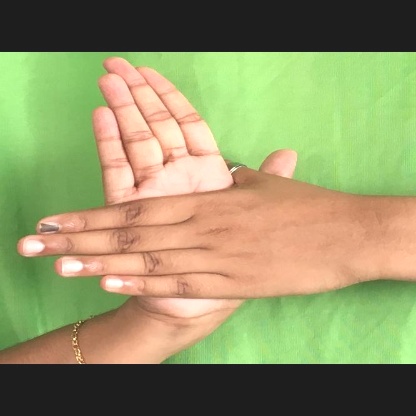
Mudra: Chakra